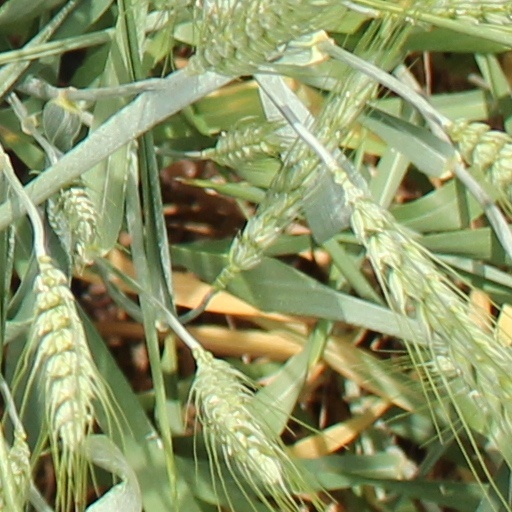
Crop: wheat